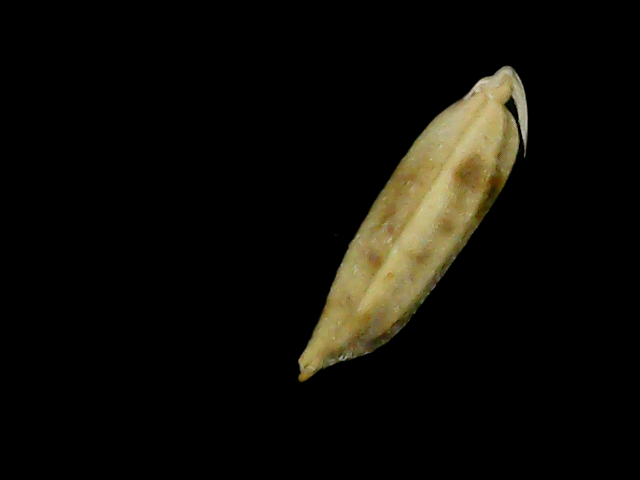
Rice variety: Bd49